Ponaka Kanakamma

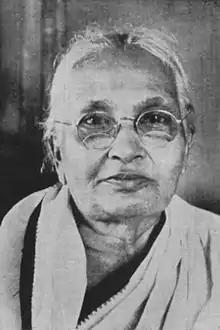
Ponaka Kanakamma

Ponaka Kanakamma (1892–1963) was an Indian social worker, activist and freedom fighter, who was imprisoned over a year, as a disciple of Mahatma Gandhi.